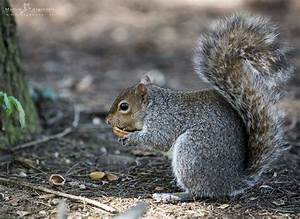
Label: scoiattolo